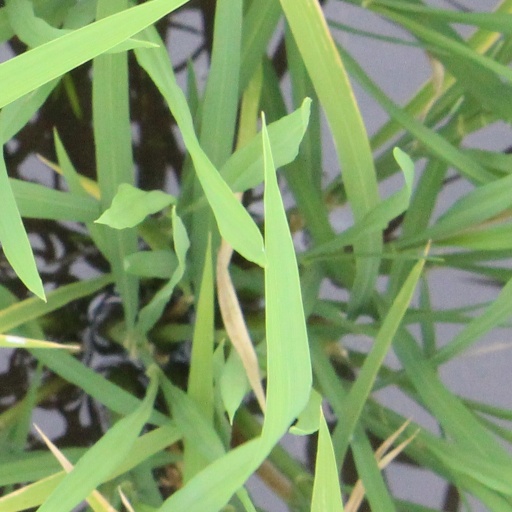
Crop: rice